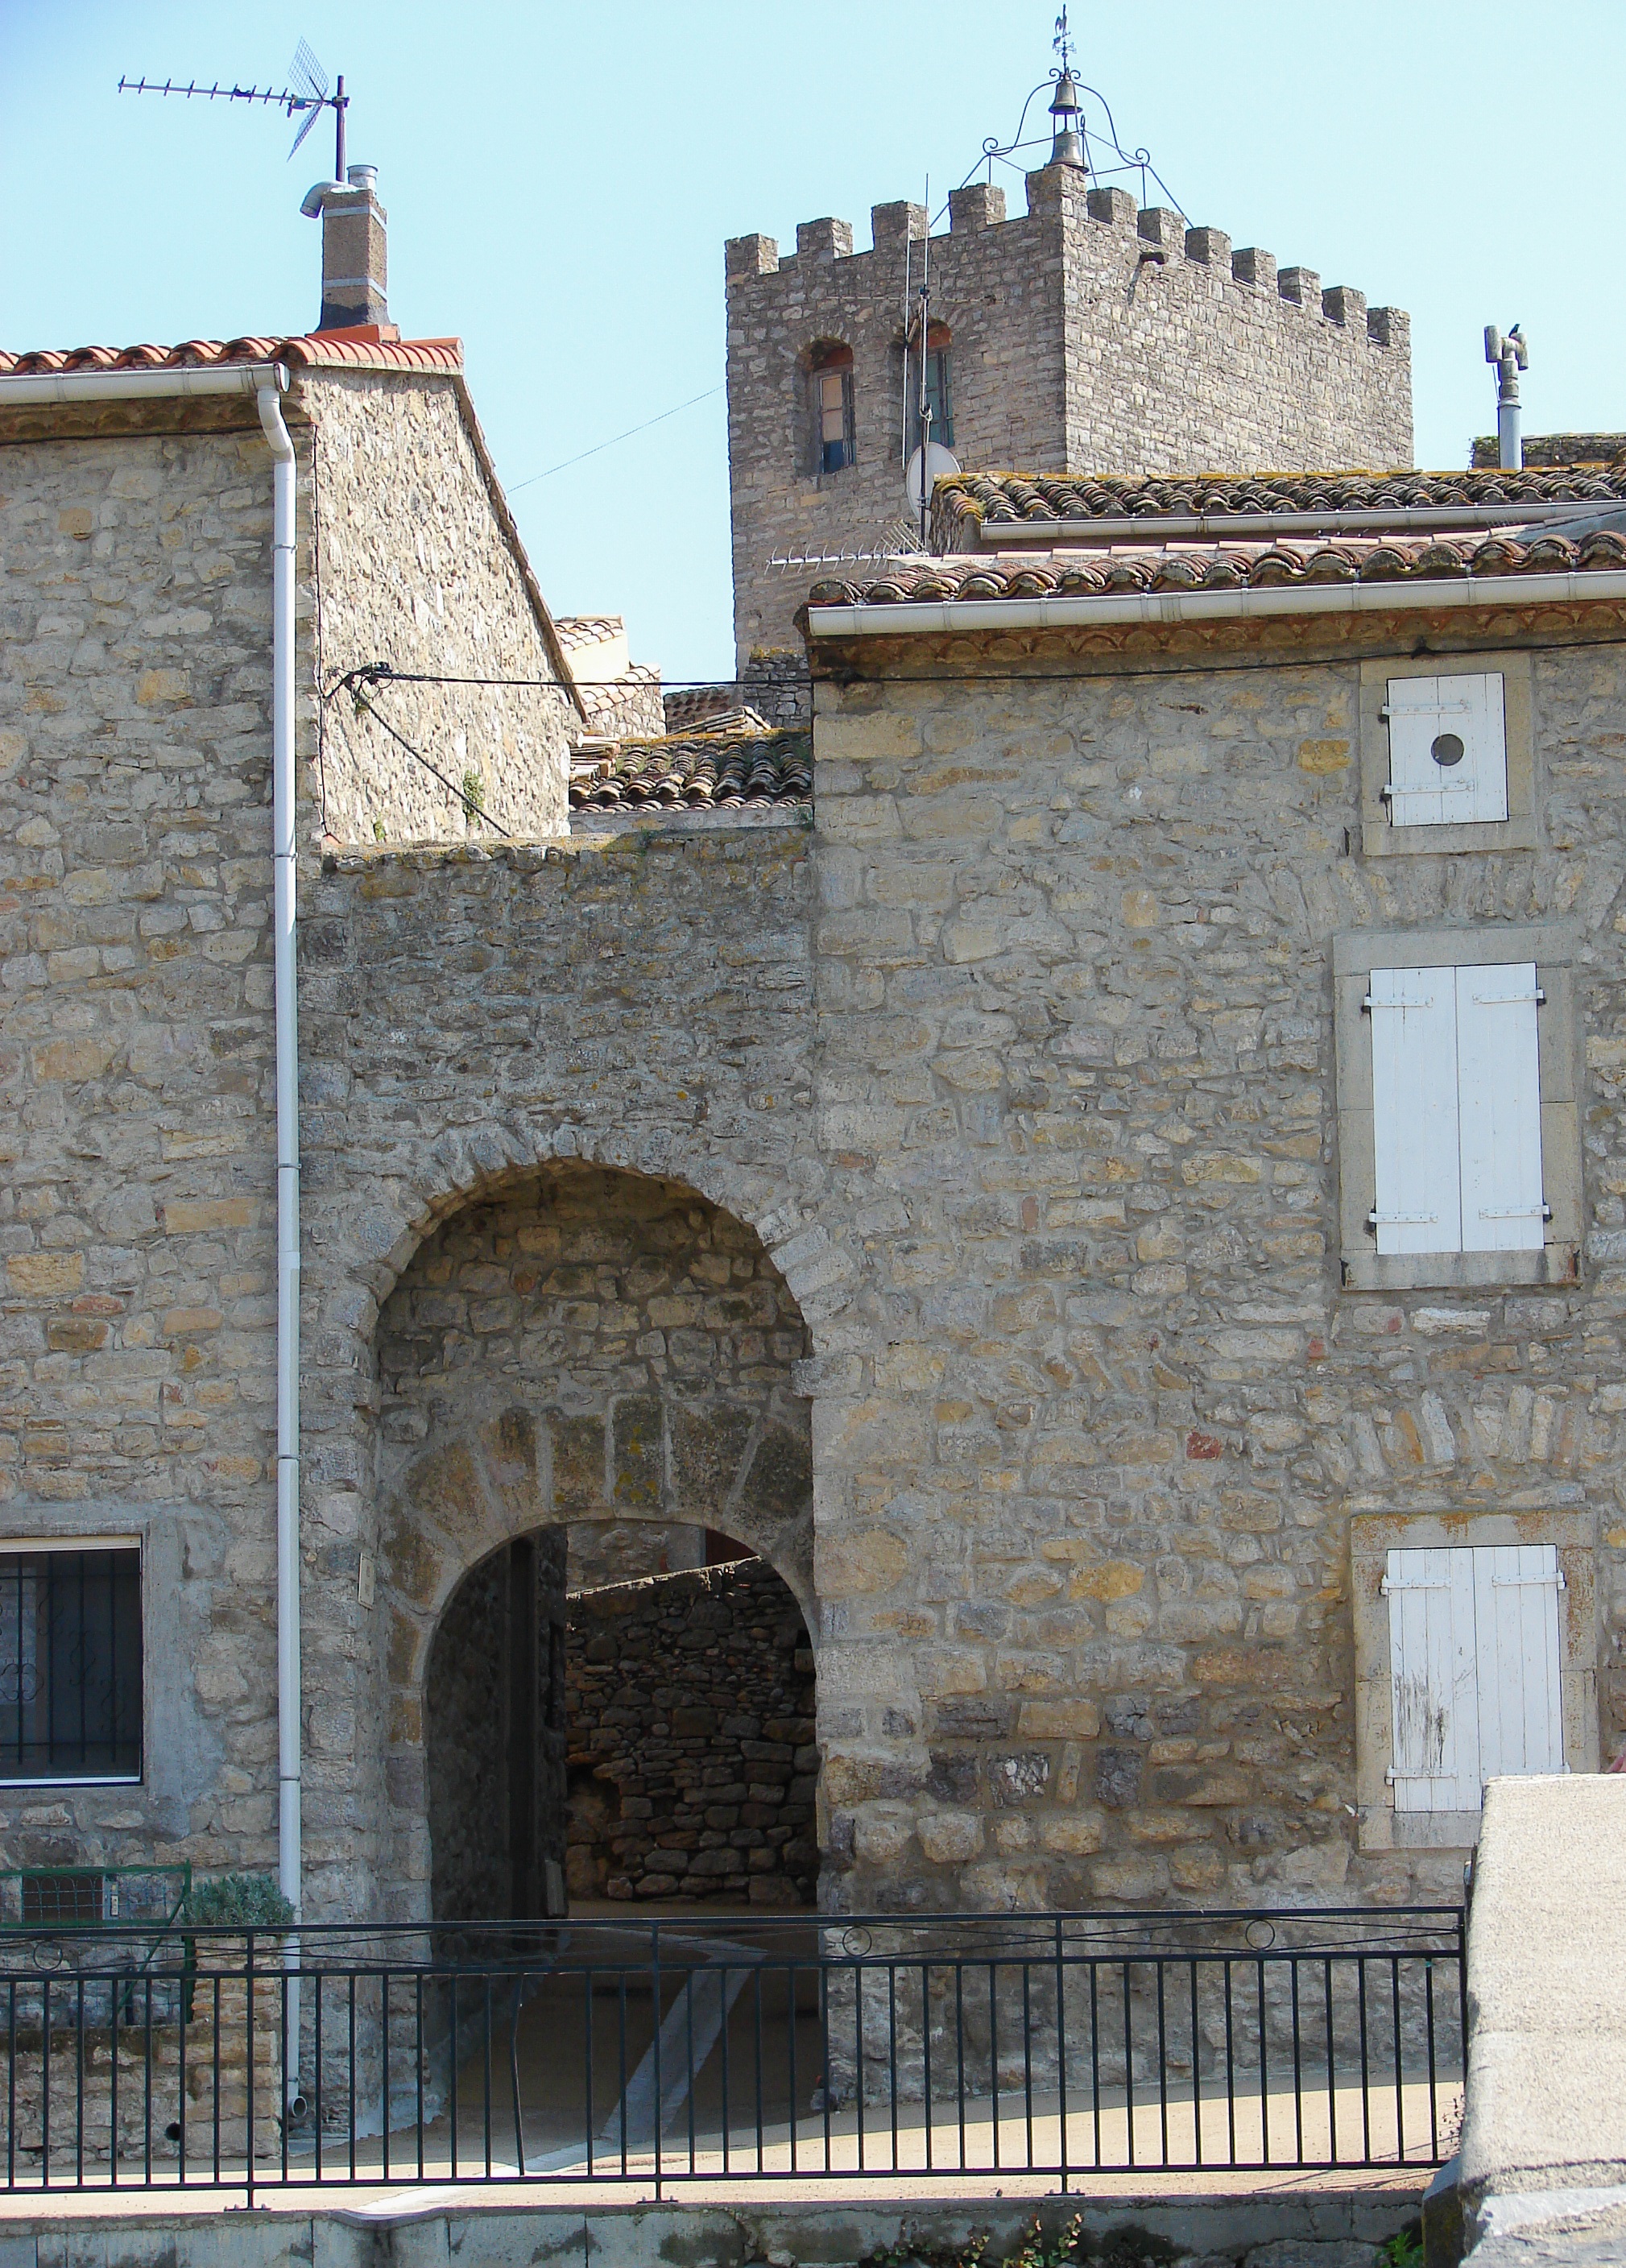
architecture, town, building, chateau, wall, village, france, tower, castle, facade, church, fortification, place of worship, ruins, monastery, history, middle ages, ramparts, medieval village, corbi res, ancient history